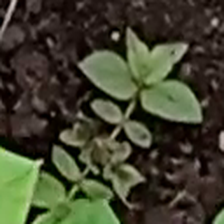
Weed species: Choti_dudhi_(Euphorbia_hirta)